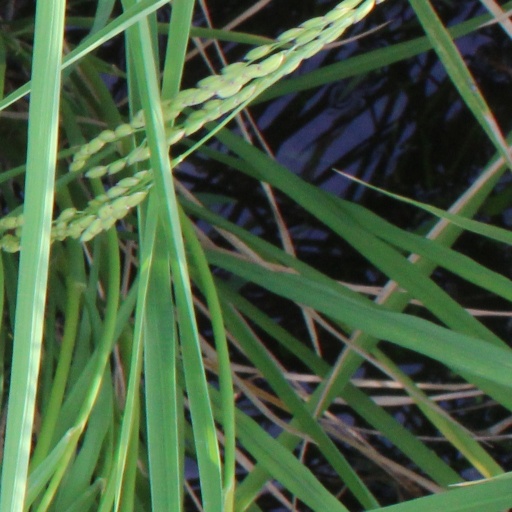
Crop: rice